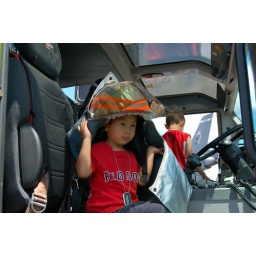
Owen in the passenger seat of the airport fire truck